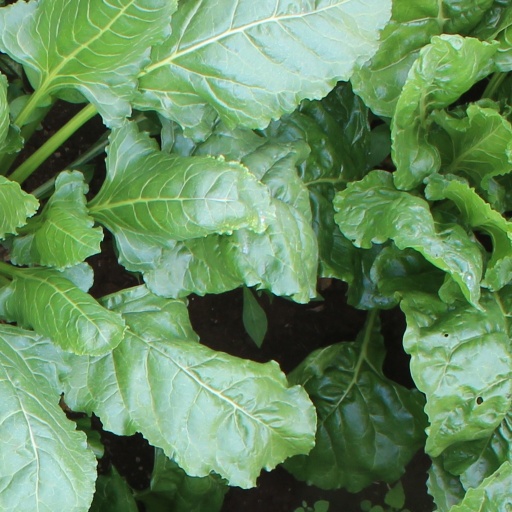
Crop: sugar beet